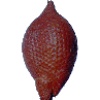
Label: Salak 1